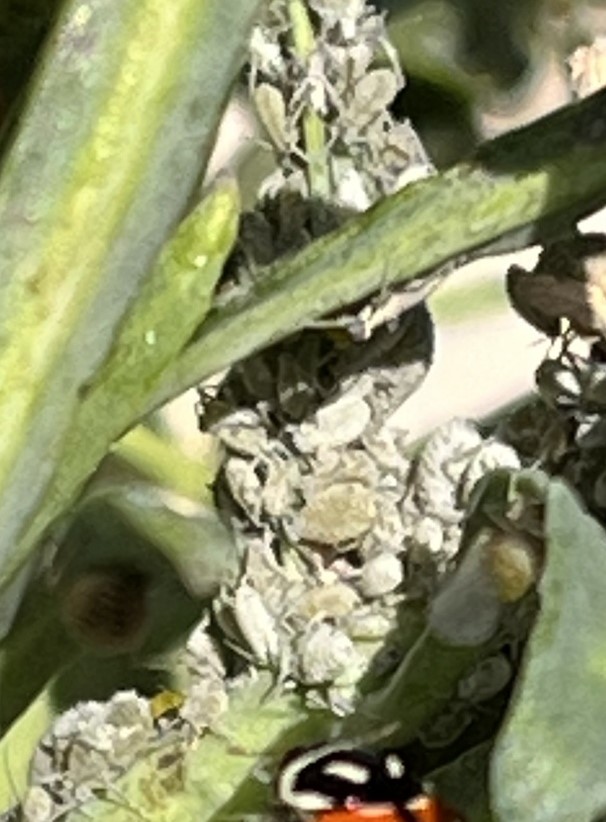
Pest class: cabbage_aphid